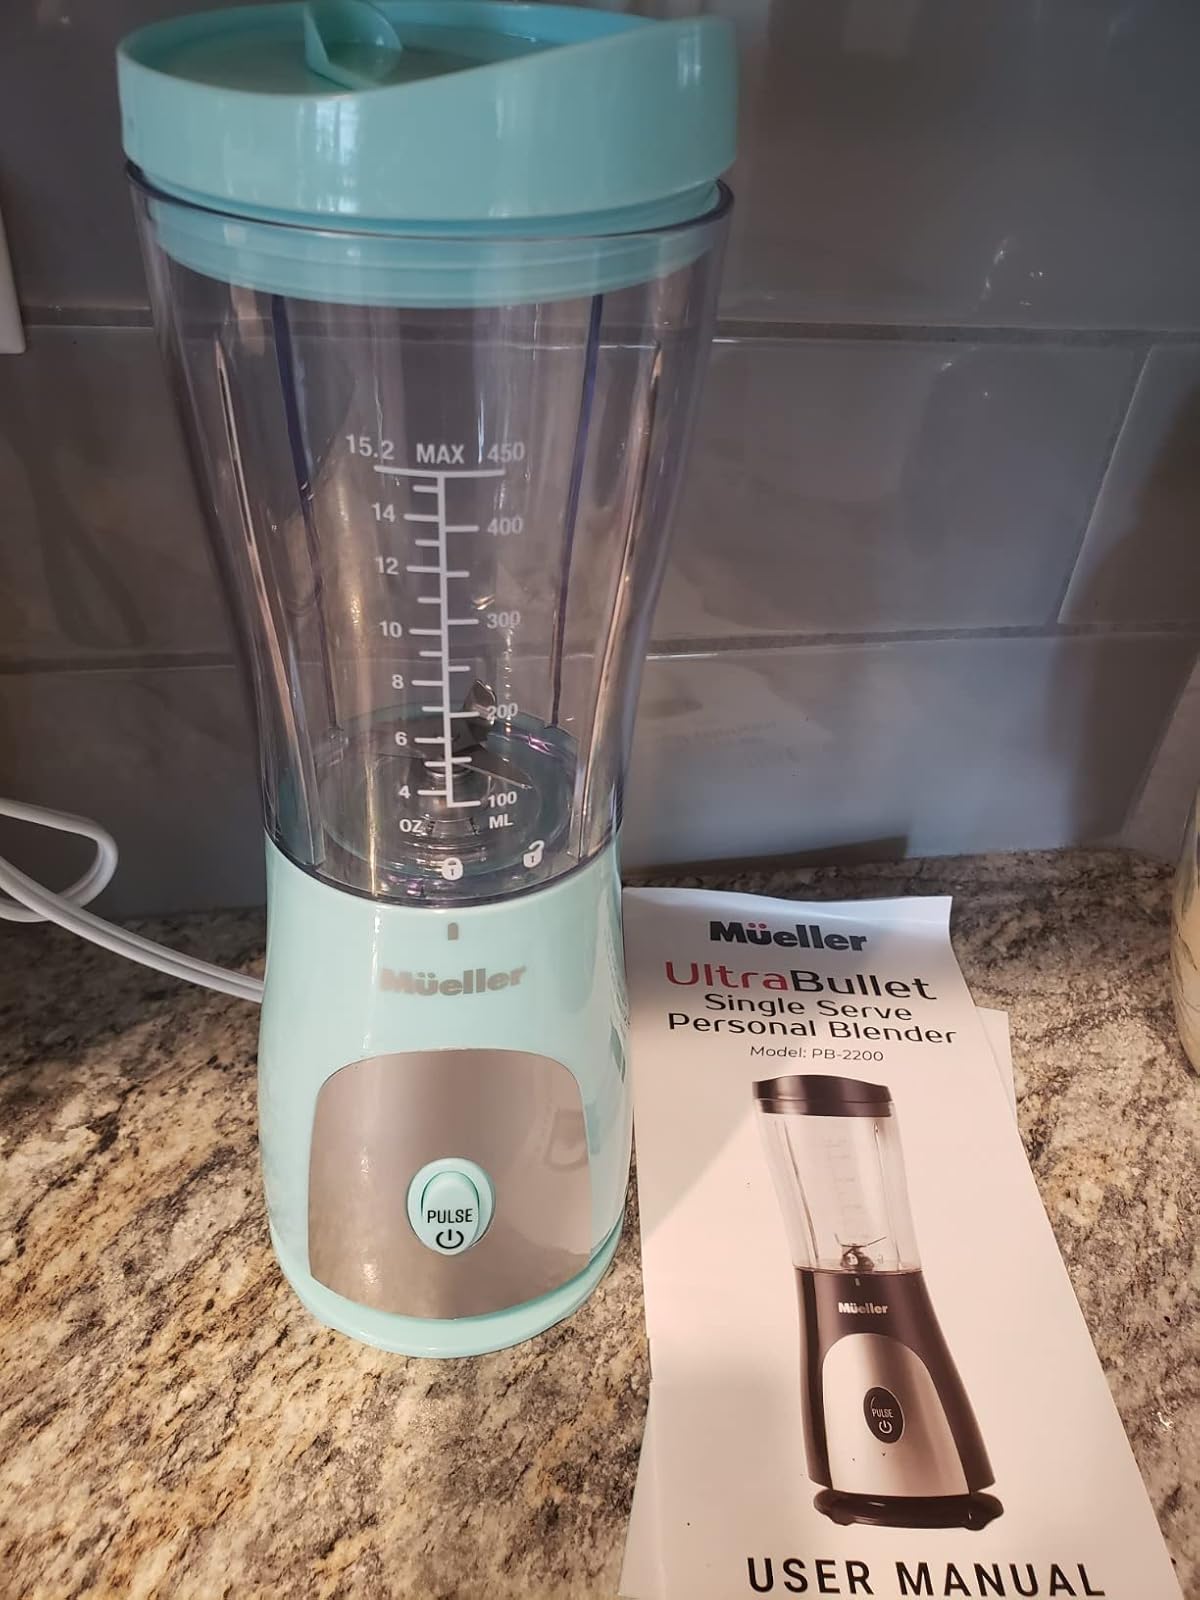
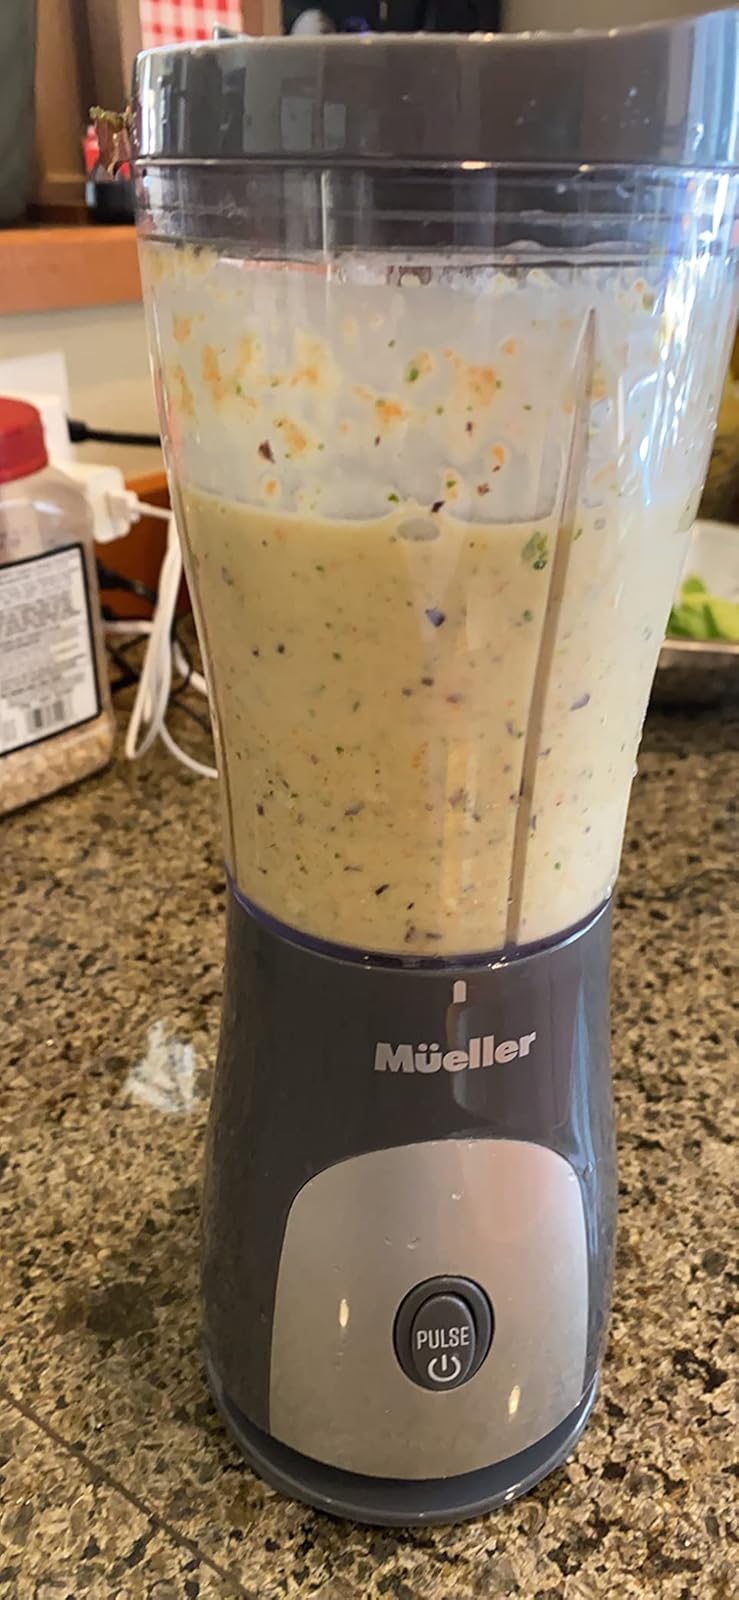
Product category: items_blender
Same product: no